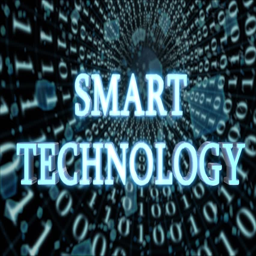
seamless looping 3d animated futuristic motherboard and data tunnel with industry in resolution